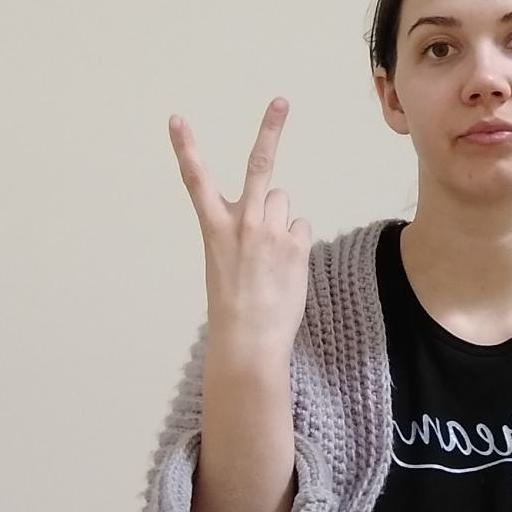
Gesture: peace_inverted